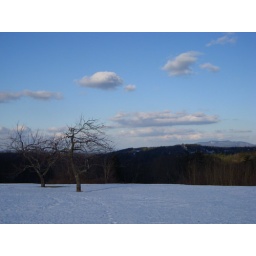
A couple of lonesome fruit trees in the meadow.